German Church, Liverpool

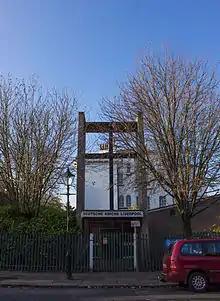

The German Church in Liverpool is in Bedford Street South/ Canning Street and is part of the German speaking churches of North England.